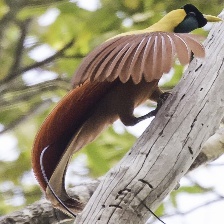
Species: BIRD OF PARADISE
Scientific name: STRELITZIA